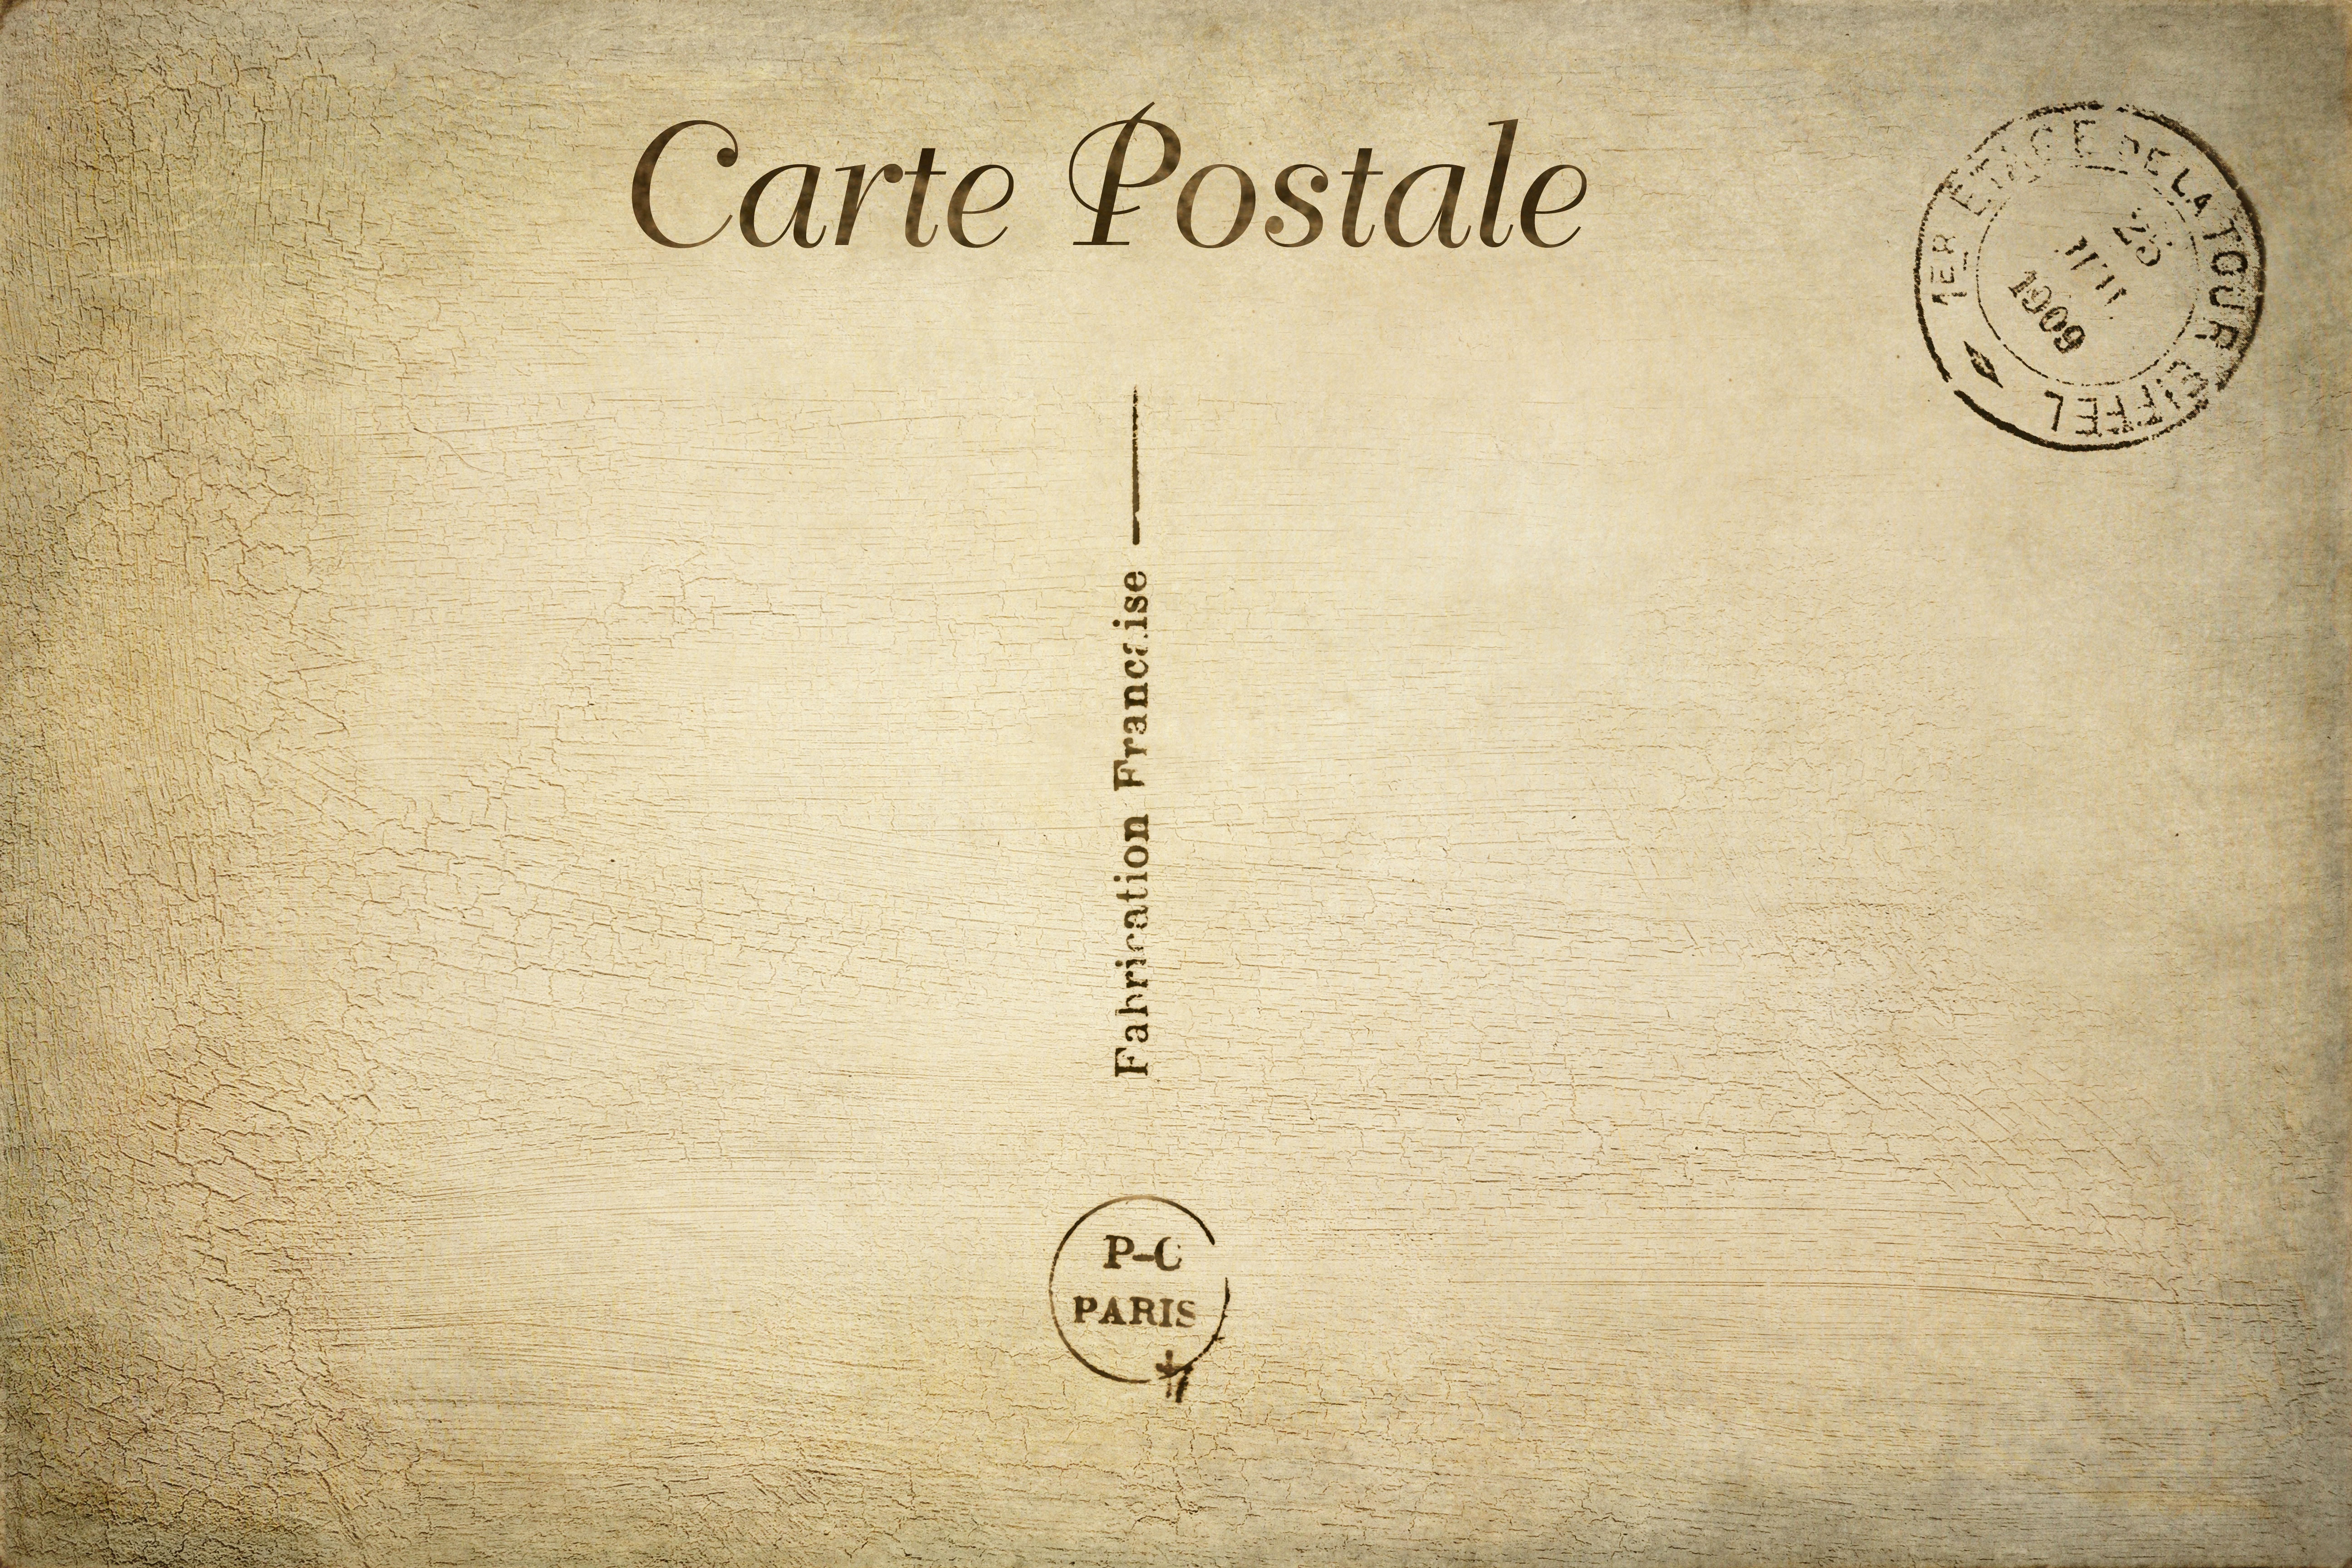
writing, vintage, antique, retro, texture, number, old, letter, stamp, nostalgia, paper, circle, card, blank, font, sketch, drawing, text, handwriting, postcard, nostalgic, calligraphy, shape, aged, correspondence, old paper, antique background, vintage postcard